Junctional tachycardia

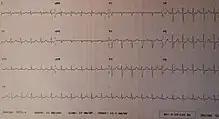
ECG showing junctional tachycardia. Narrow complex QRS. No P waves. Heart rate fast.

Junctional tachycardia is a form of supraventricular tachycardia characterized by involvement of the AV node. It can be contrasted to atrial tachycardia. It is a tachycardia associated with the generation of impulses in a focus in the region of the atrioventricular node due to an A-V disassociation. In general, the AV junction's intrinsic rate is 40-60 bpm so an accelerated junctional rhythm is from 60-100bpm and then becomes junctional tachycardia at a rate of >100 bpm.